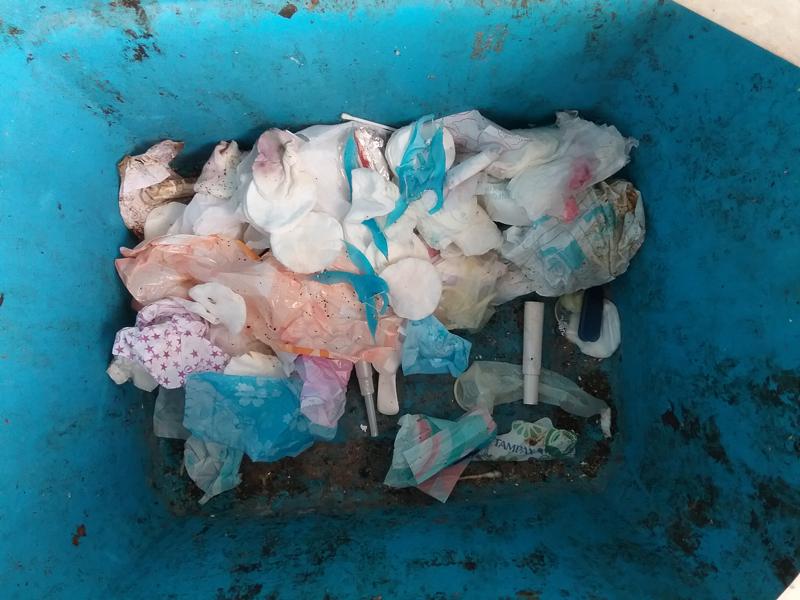
Waste category: trash